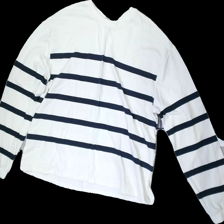
View: front
Type: Sweater
Category: Ladies
Brand: Lager 157
Colors: White, Blue
Material: 100% Cotton
Cut: Regular
Size: M
Season: All
Price range: 50-100
Recommended usage: Reuse
Description: white sweater with blue stripes